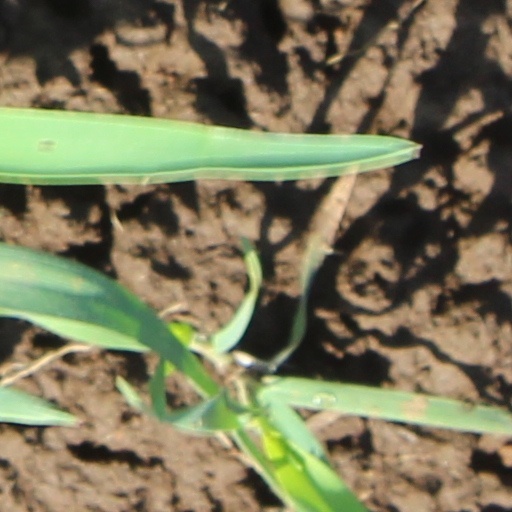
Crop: wheat